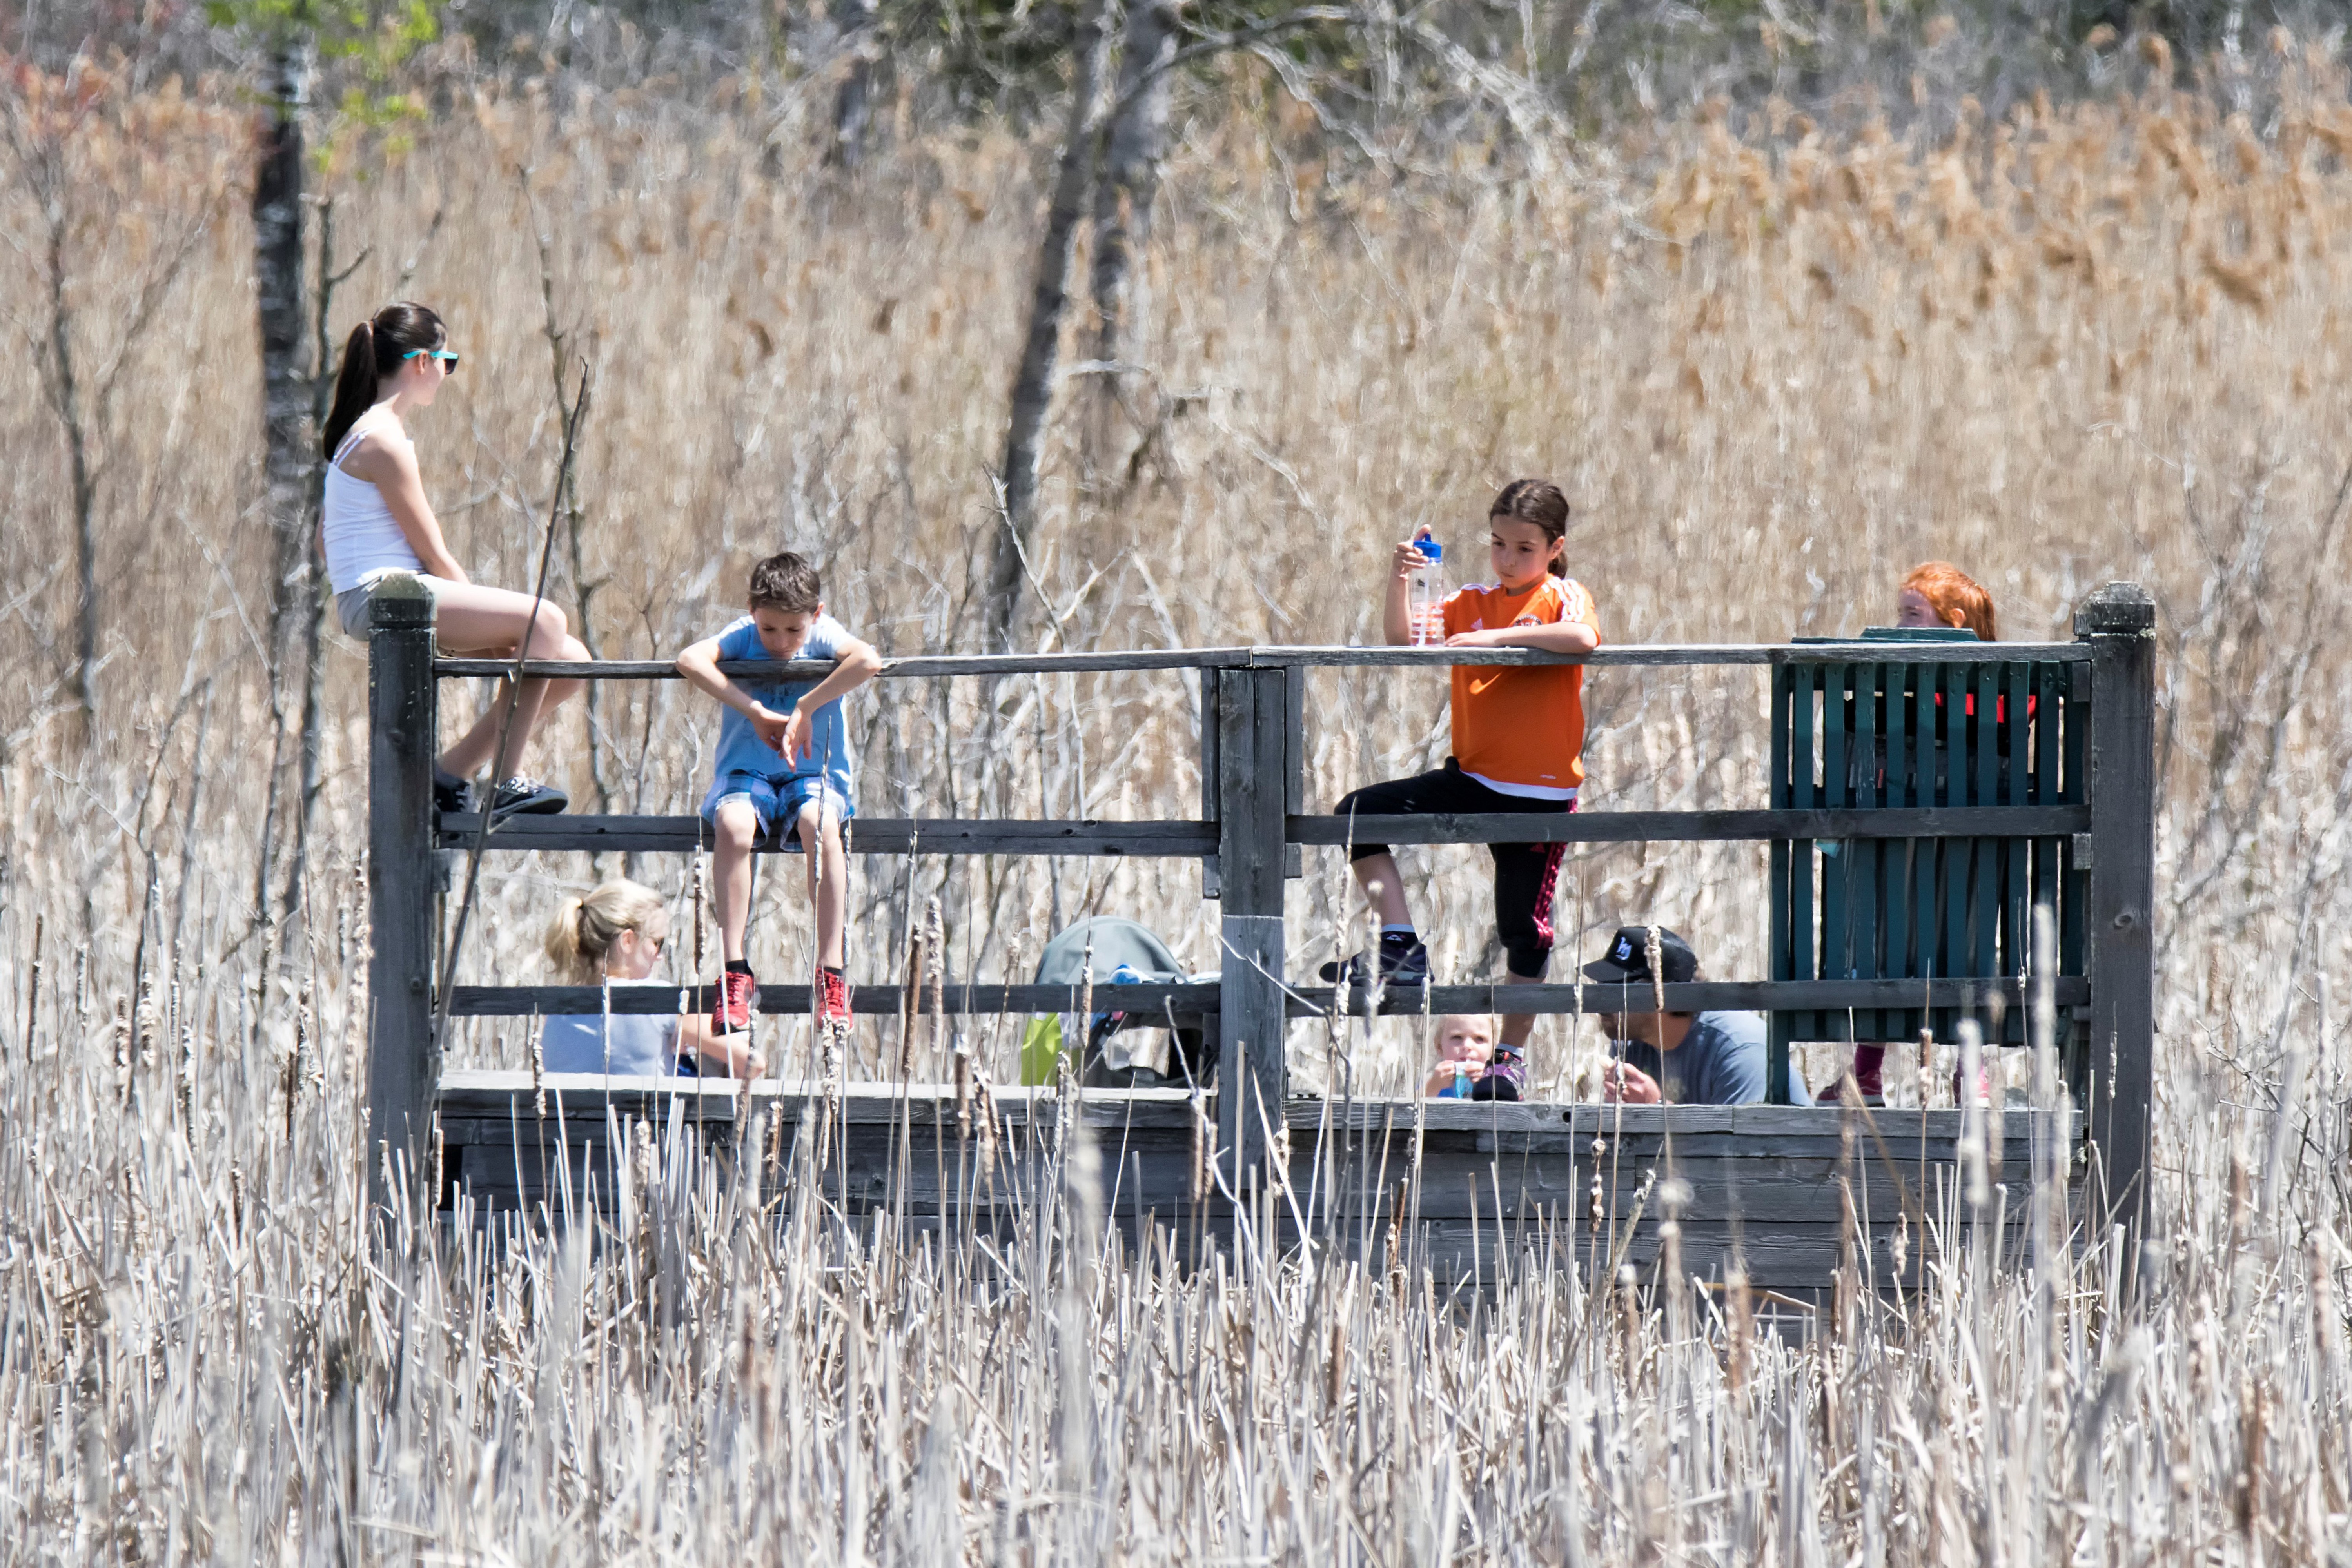
person, people, season, canada, quebec, personne, sherbrooke